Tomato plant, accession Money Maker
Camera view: tilt-top (135 deg); turntable rotation: 30 degrees
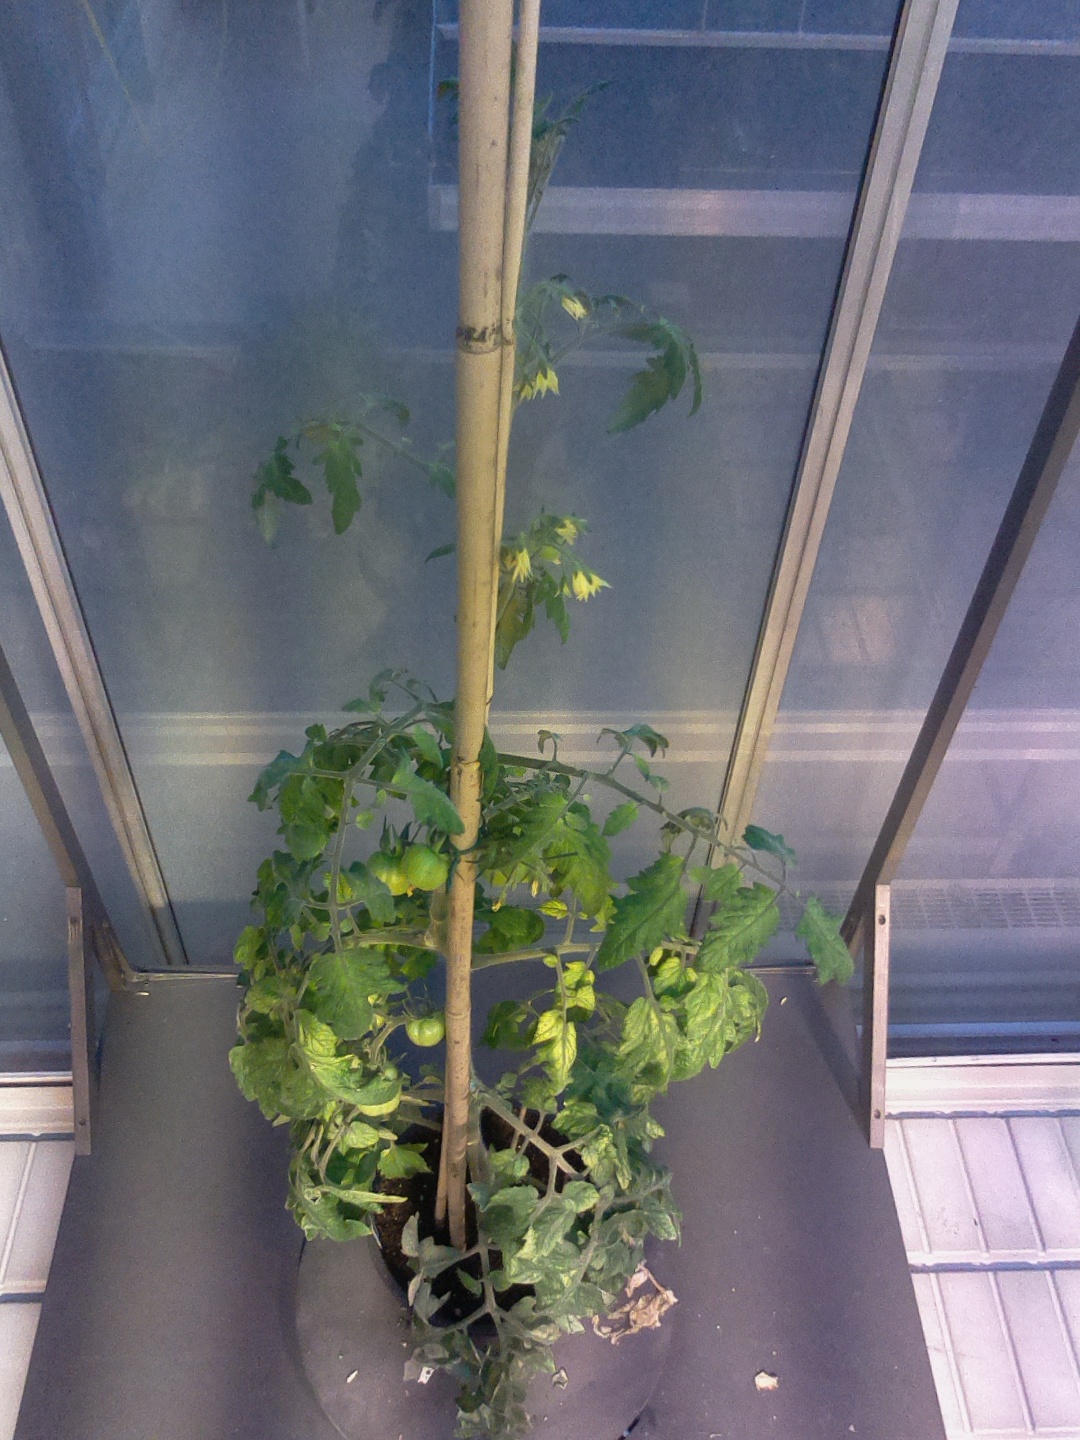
BBCH growth stage 73: 30%-40% of final fruit size